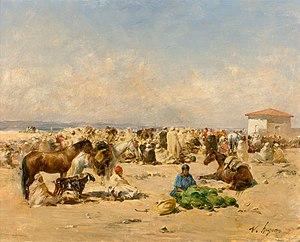
Scène de marché
Victor-Pierre Huguet, né au Lude le 1ᵉʳ mai 1835 et mort à Paris le 16 aout 1902, est un peintre orientaliste français.